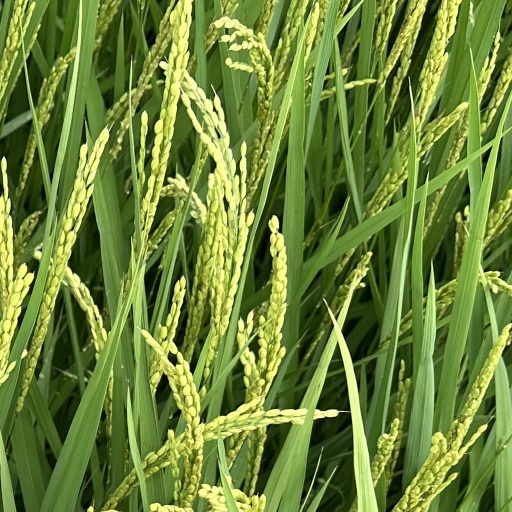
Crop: rice